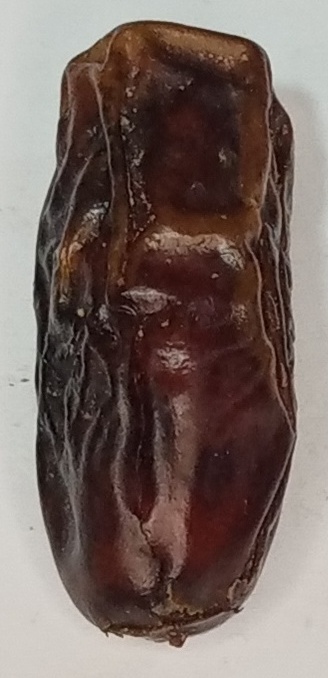
Variety: gajar
Size: large
Grade: grade-2